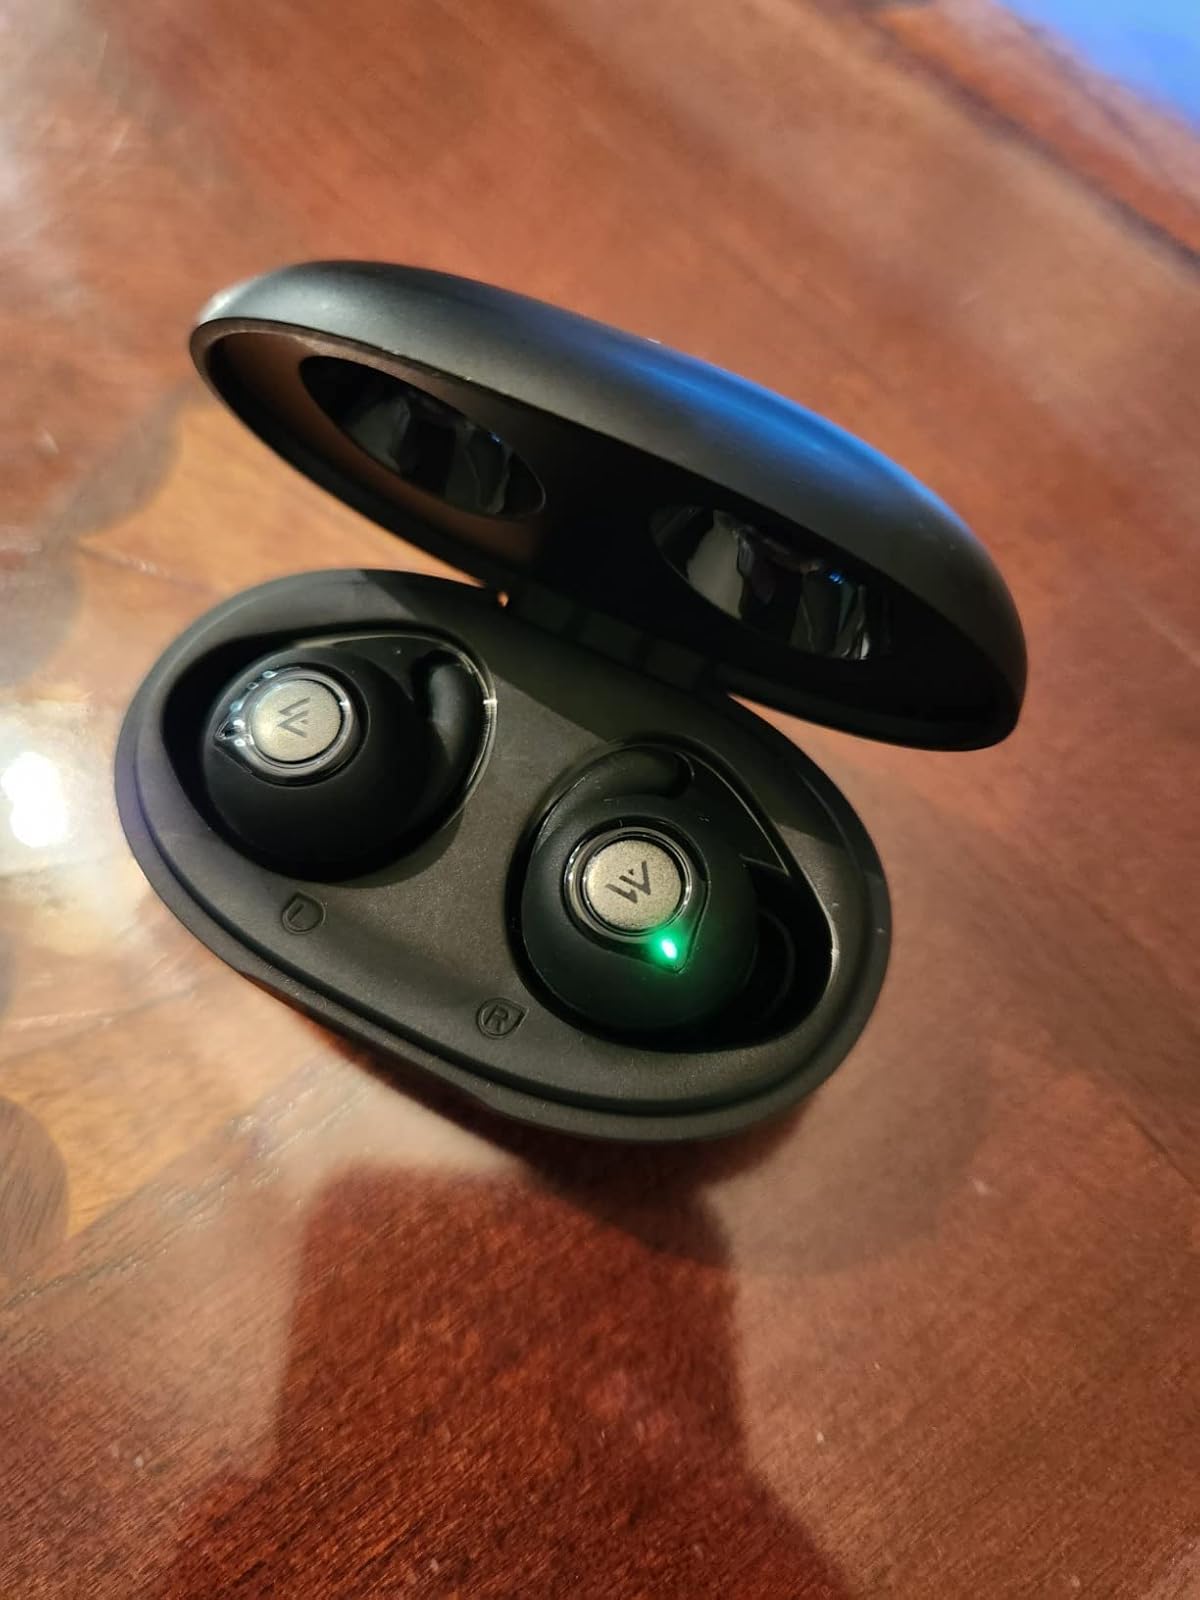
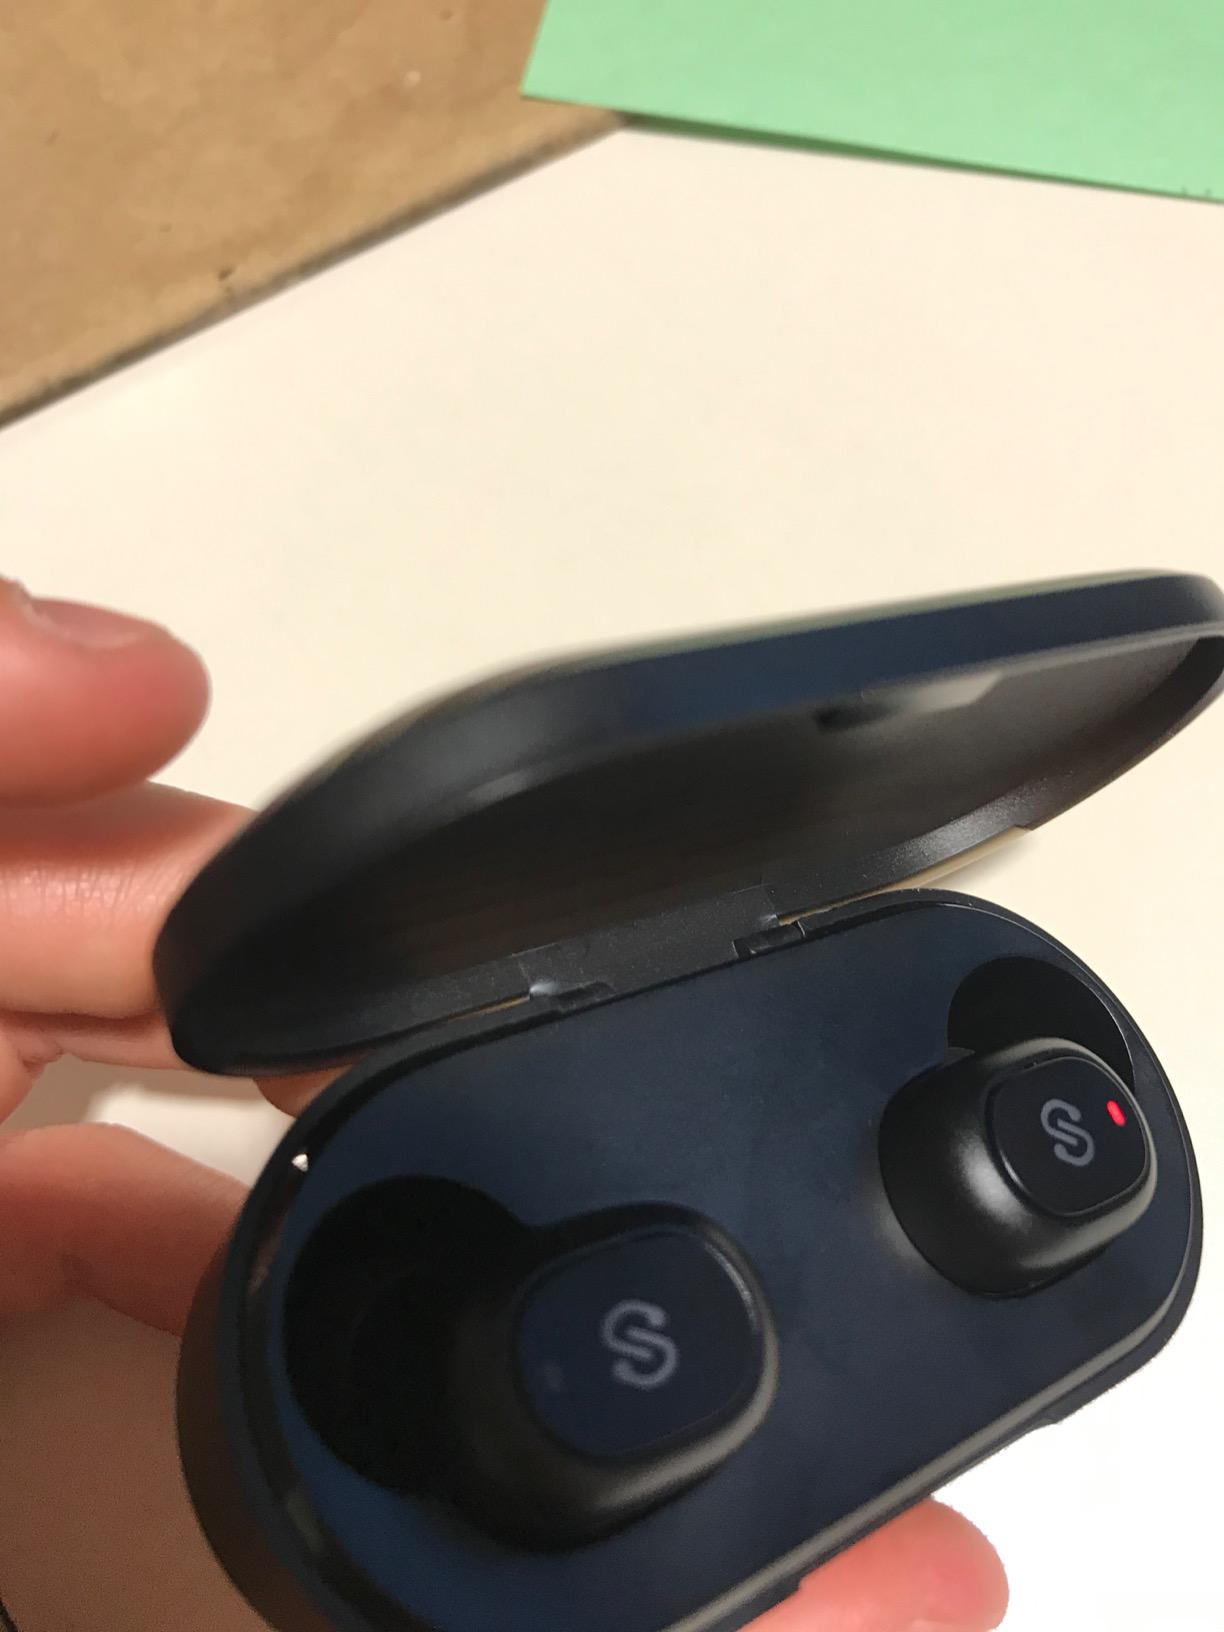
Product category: earbuds
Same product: no